Howard Hesson

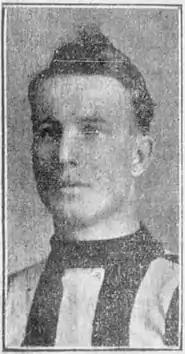
Hesson with the Canadian Soo

Howard Fleming Hesson (June 18, 1891 – April 1, 1955) was a Canadian professional ice hockey goaltender. He played with the Toronto Shamrocks of the National Hockey Association during the 1914–15 season. Hesson also played with the Canadian Soo team out of Sault Ste. Marie, Ontario in the American Amateur Hockey Association (AAHA).